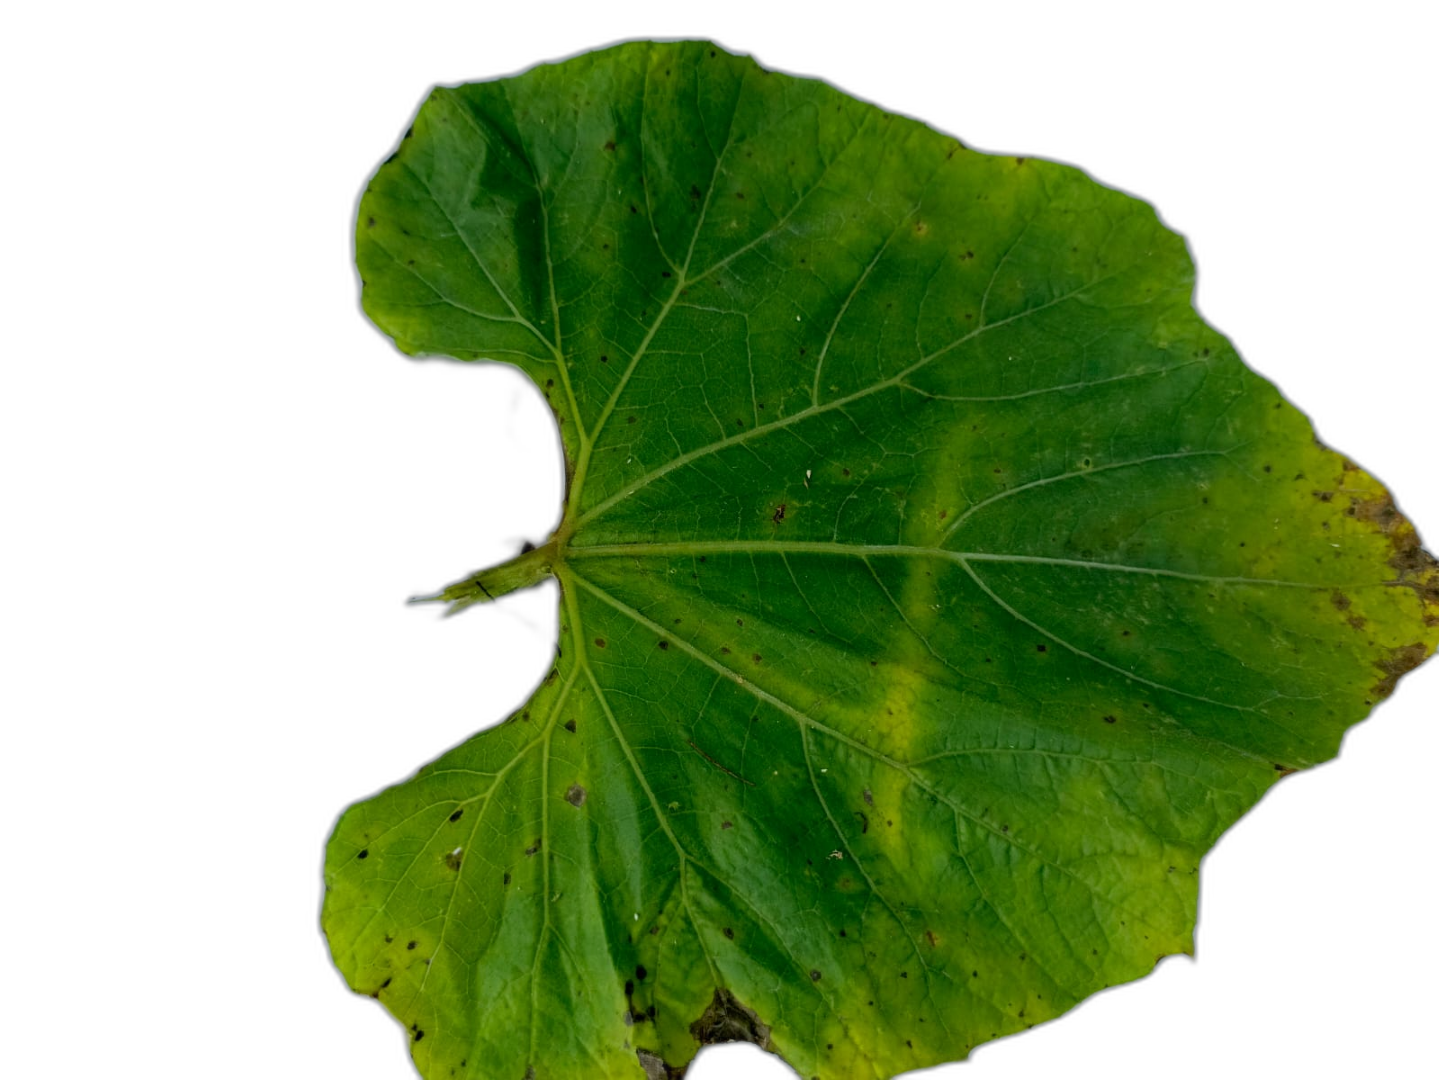
Crop: Bottle Gourd
Label: Downy_Mildew